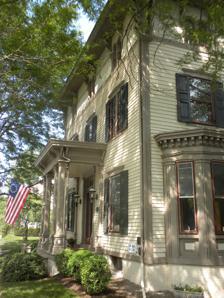
Building: James and Mary Lawson House
Country: United States of America
Year built: 1869
Historic house in New Jersey, United States United States historic place James and Mary Lawson House U.S. National Register of Historic Places New Jersey Register of Historic Places Show map of Salem County, New Jersey Show map of New Jersey Show map of the United States Location 209 North Main Street, Woodstown, New Jersey Coordinates 39°39′20″N 75°19′39″W / 39.65556°N 75.32750°W / 39.65556; -75.32750 Built 1869 ( 1869 ) Architectural style Italianate NRHP reference No. 01000042 NJRHP No. 3794 Significant dates Added to NRHP February 16, 2001 Designated NJRHP December 1, 2000 The James and Mary Lawson House is located at 209 North Main Street in Woodstown of Salem County, New Jersey , United States. The house was built in 1869 and was added to the National Register of Historic Places on February 16, 2001, for its significance in architecture. History and description James Dennis Lawson, a local farmer and merchant, built the house in 1869. His wife, Mary Davis Pancoast, was from a wealthy Quaker family. The three-story frame house is built with Italianate style , a cubical Italian villa. Additions to the house were built after 1909 and 1942. See also National Register of Historic Places listings in Salem County, New Jersey References